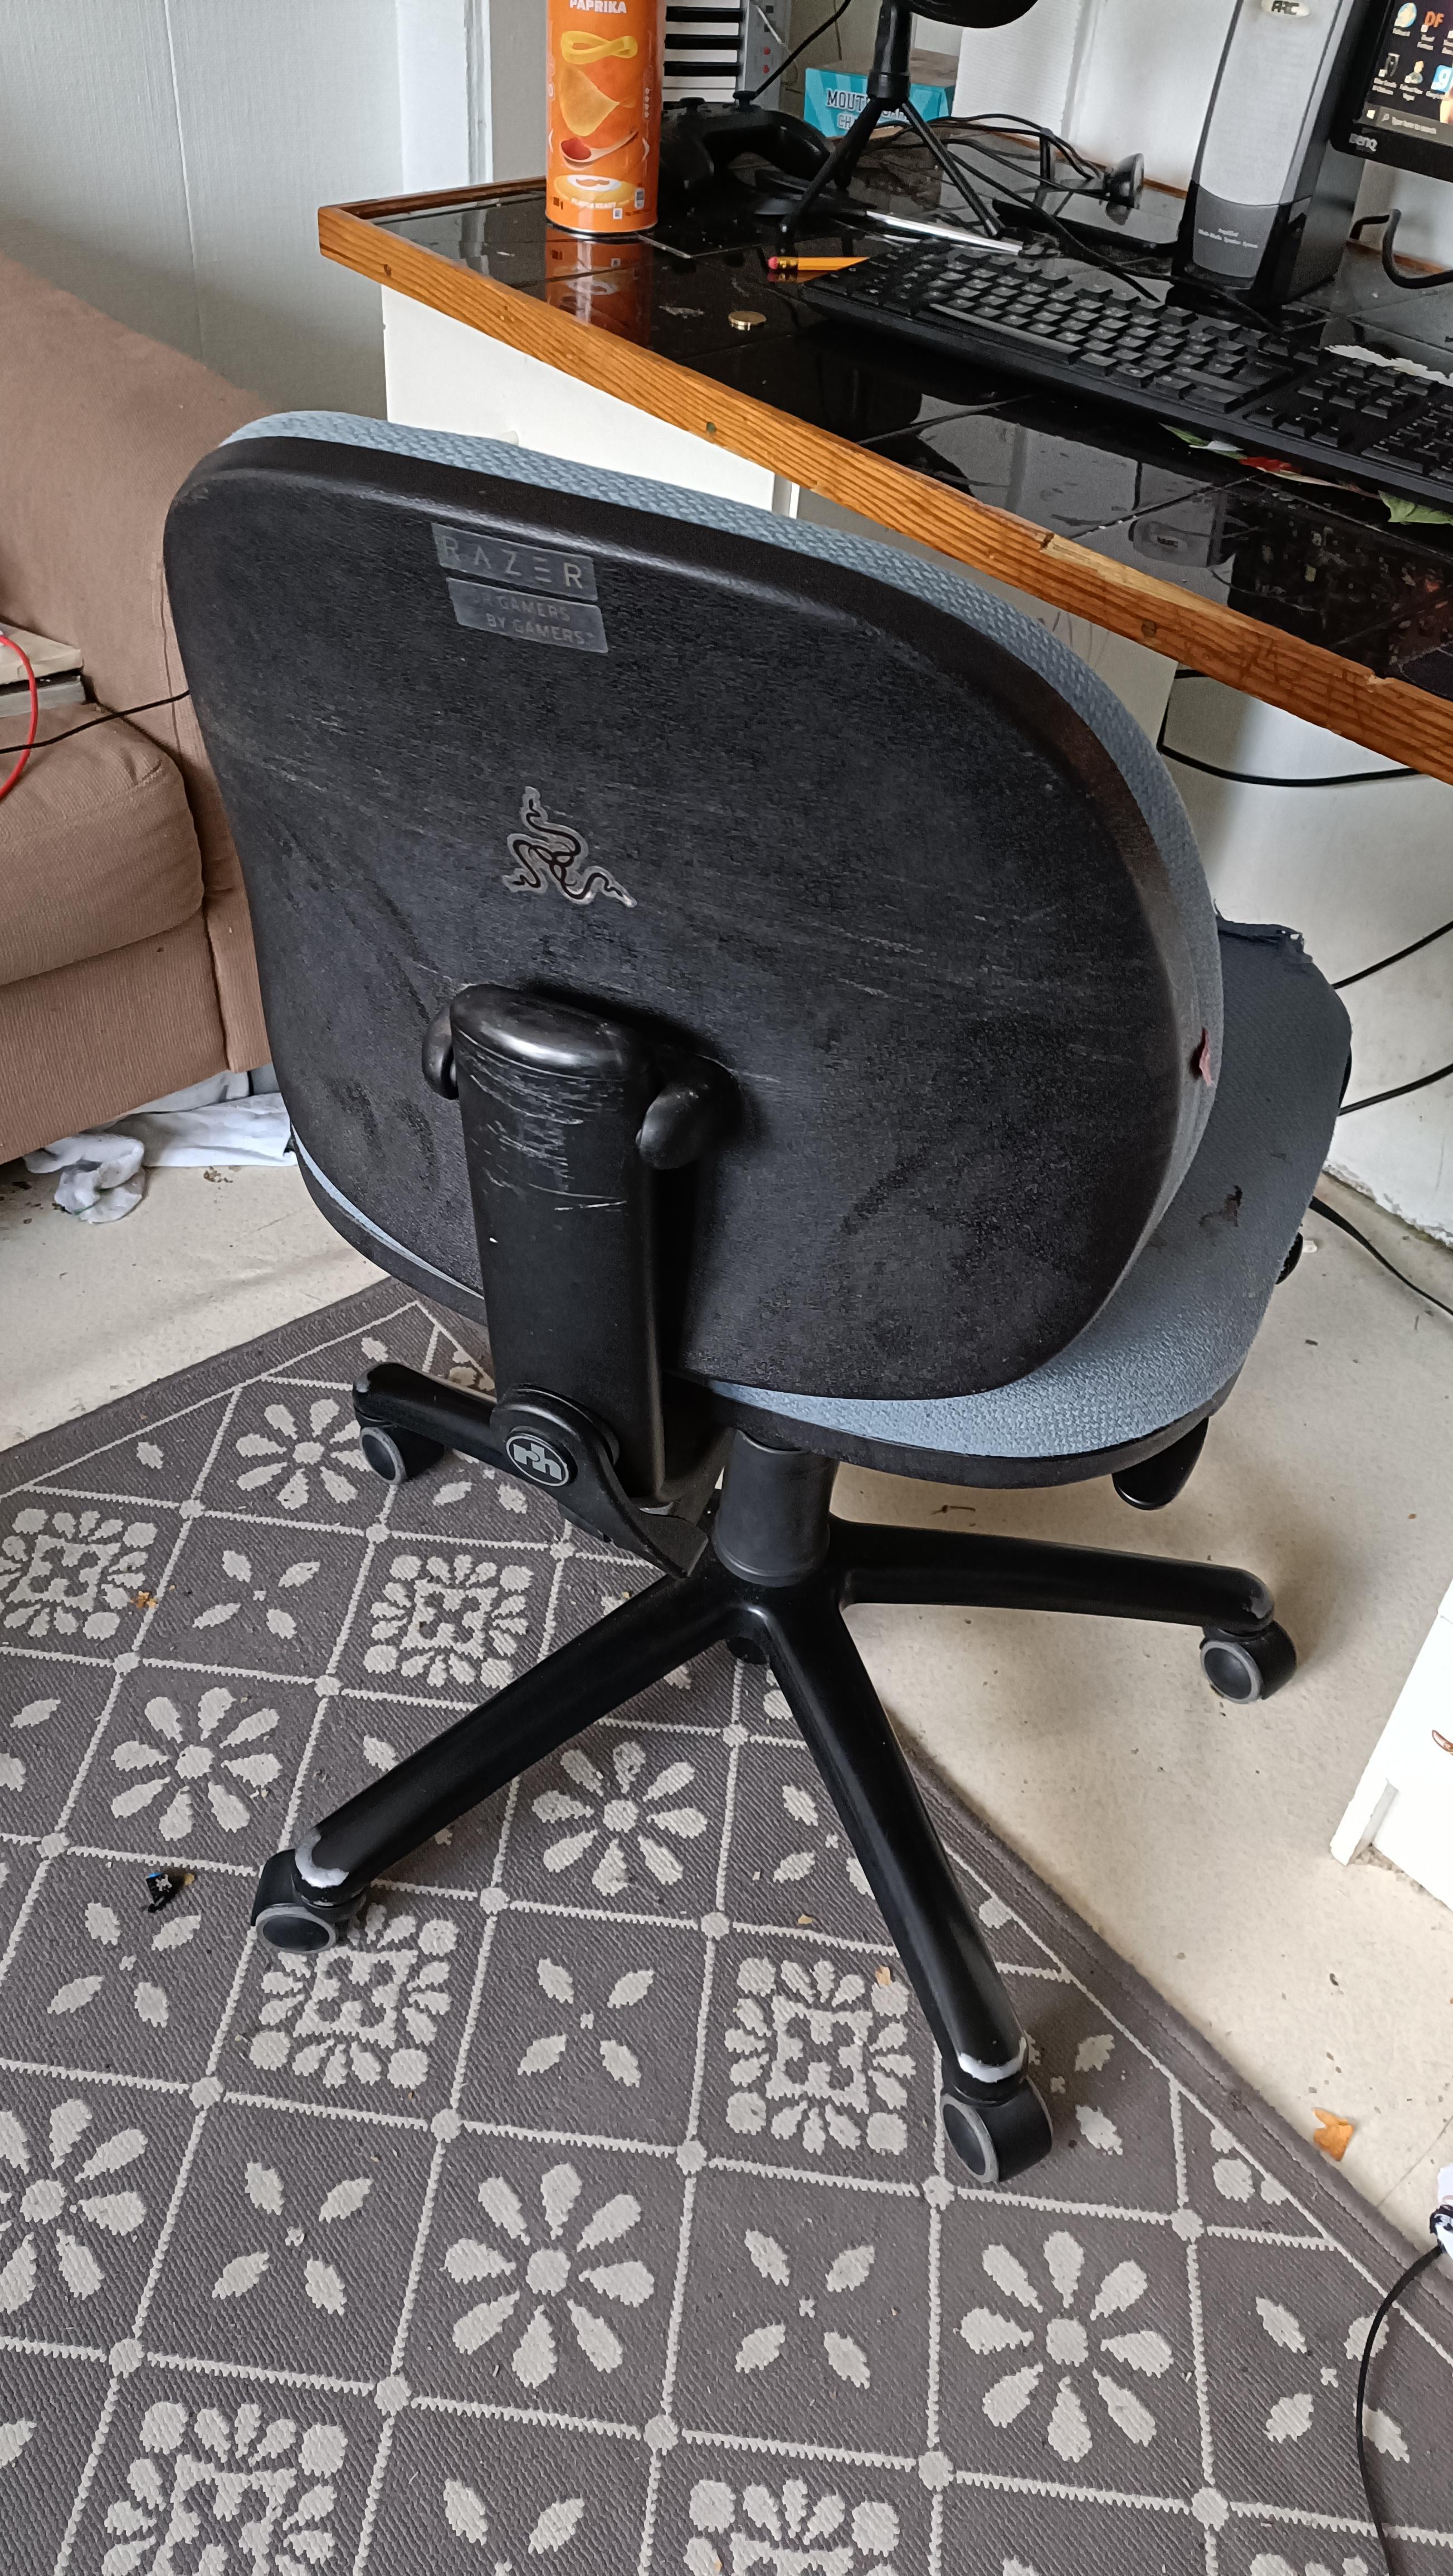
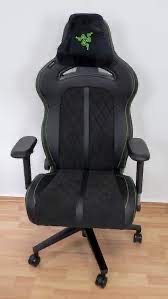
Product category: items_chair
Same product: no